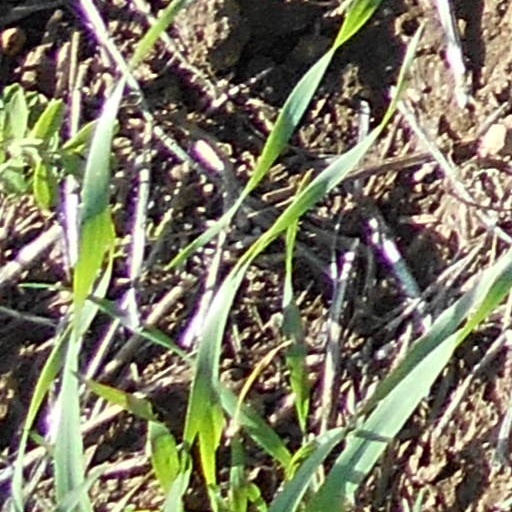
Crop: wheat